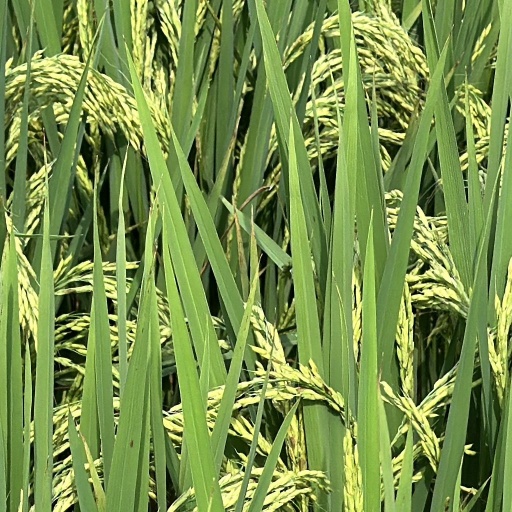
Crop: rice